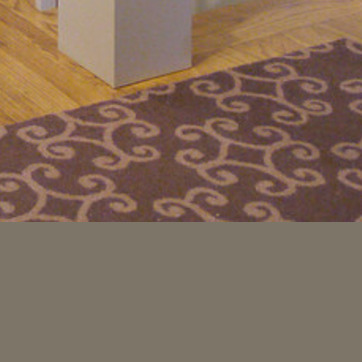
Material: carpet